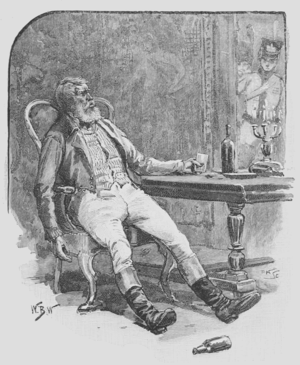
Comment le brigadier visita le château des Ténèbres, est une nouvelle d'Arthur Conan Doyle mettant en scène le Brigadier Gérard. Elle est parue pour la première fois dans la revue britannique Strand Magazine en juillet 1895, avant d'être reprise dans le recueil Les Exploits du Brigadier Gérard.